WQAM

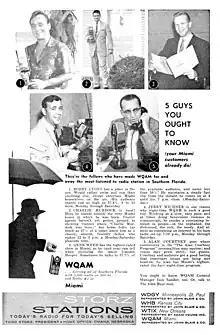
1958 promotional advertisement for Stortz radio station WQAM.

WQAM is famous for its ownership by Storz Broadcasting in the 1960s. Storz installed a Top 40 format on WQAM and the station competed vigorously with rival WFUN 790 AM (now WAXY). In February 1964, WQAM interviewed and heavily promoted The Beatles' second and third nationally televised appearances on CBS's "The Ed Sullivan Show" live from the Deauville Hotel in North Beach, Miami Beach.